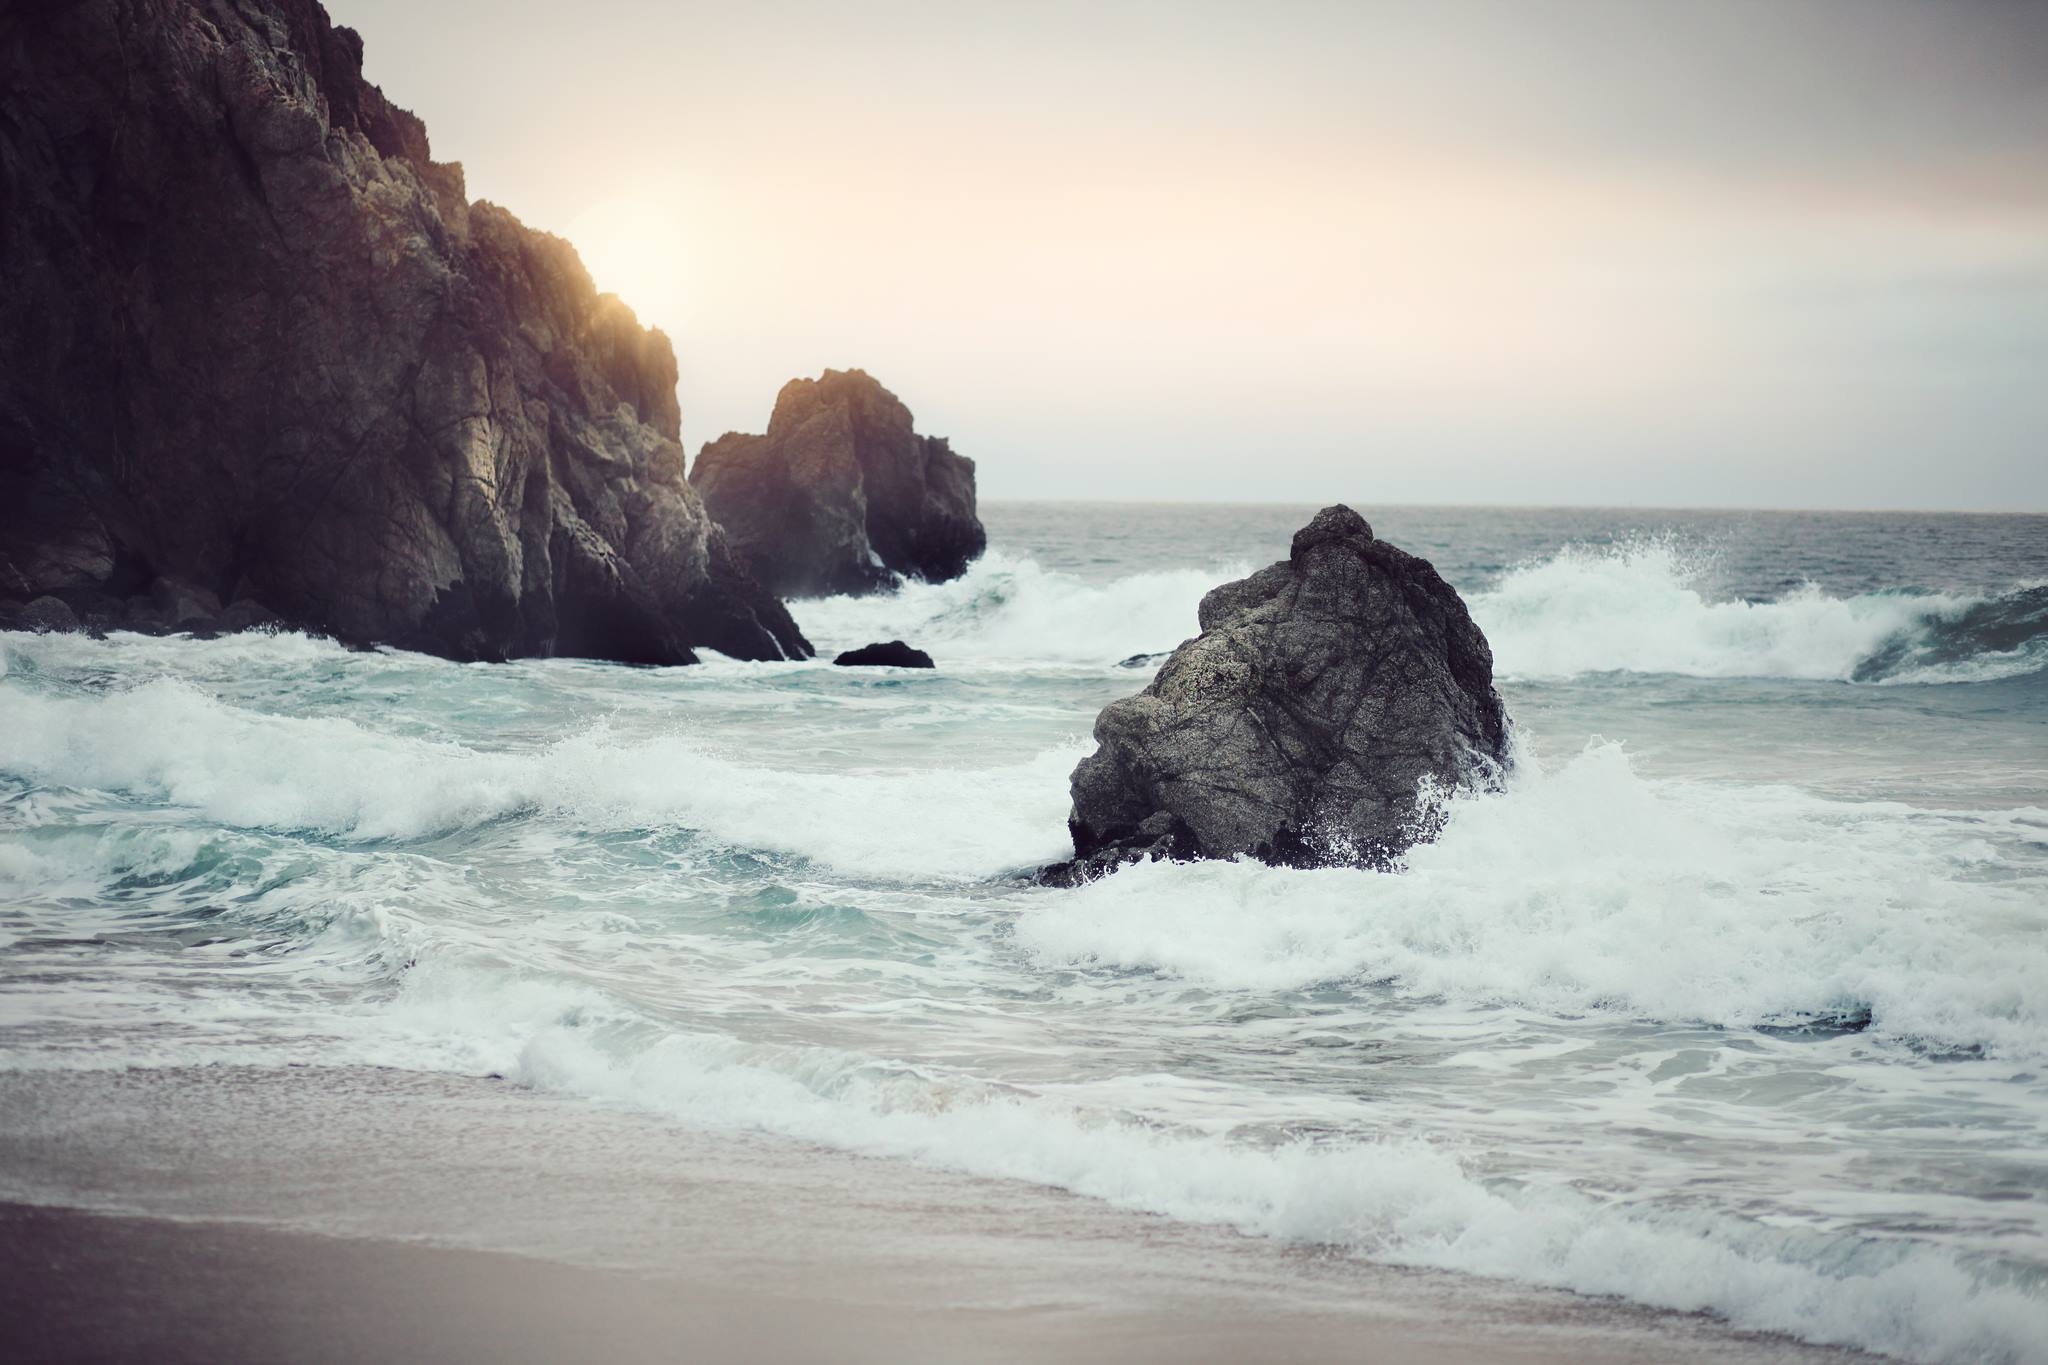
beach, sea, coast, water, nature, sand, rock, ocean, cloud, sunrise, morning, shore, wave, cliff, cove, bay, seashore, terrain, material, body of water, rocks, sunny, waves, flooding, cape, salt water, hd wallpaper, seawater, breakers, atmospheric phenomenon, wind wave